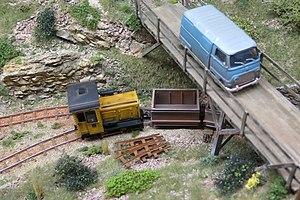
Le modélisme ferroviaire est une activité de modélisme concernant les trains et le monde ferroviaire, et tout particulièrement leur reproduction suivant une échelle et un thème définis, ainsi que leur exploitation.